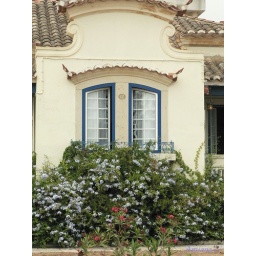
Near the beach a lovely house stands beautifullY side by side with standart hotel buildings.